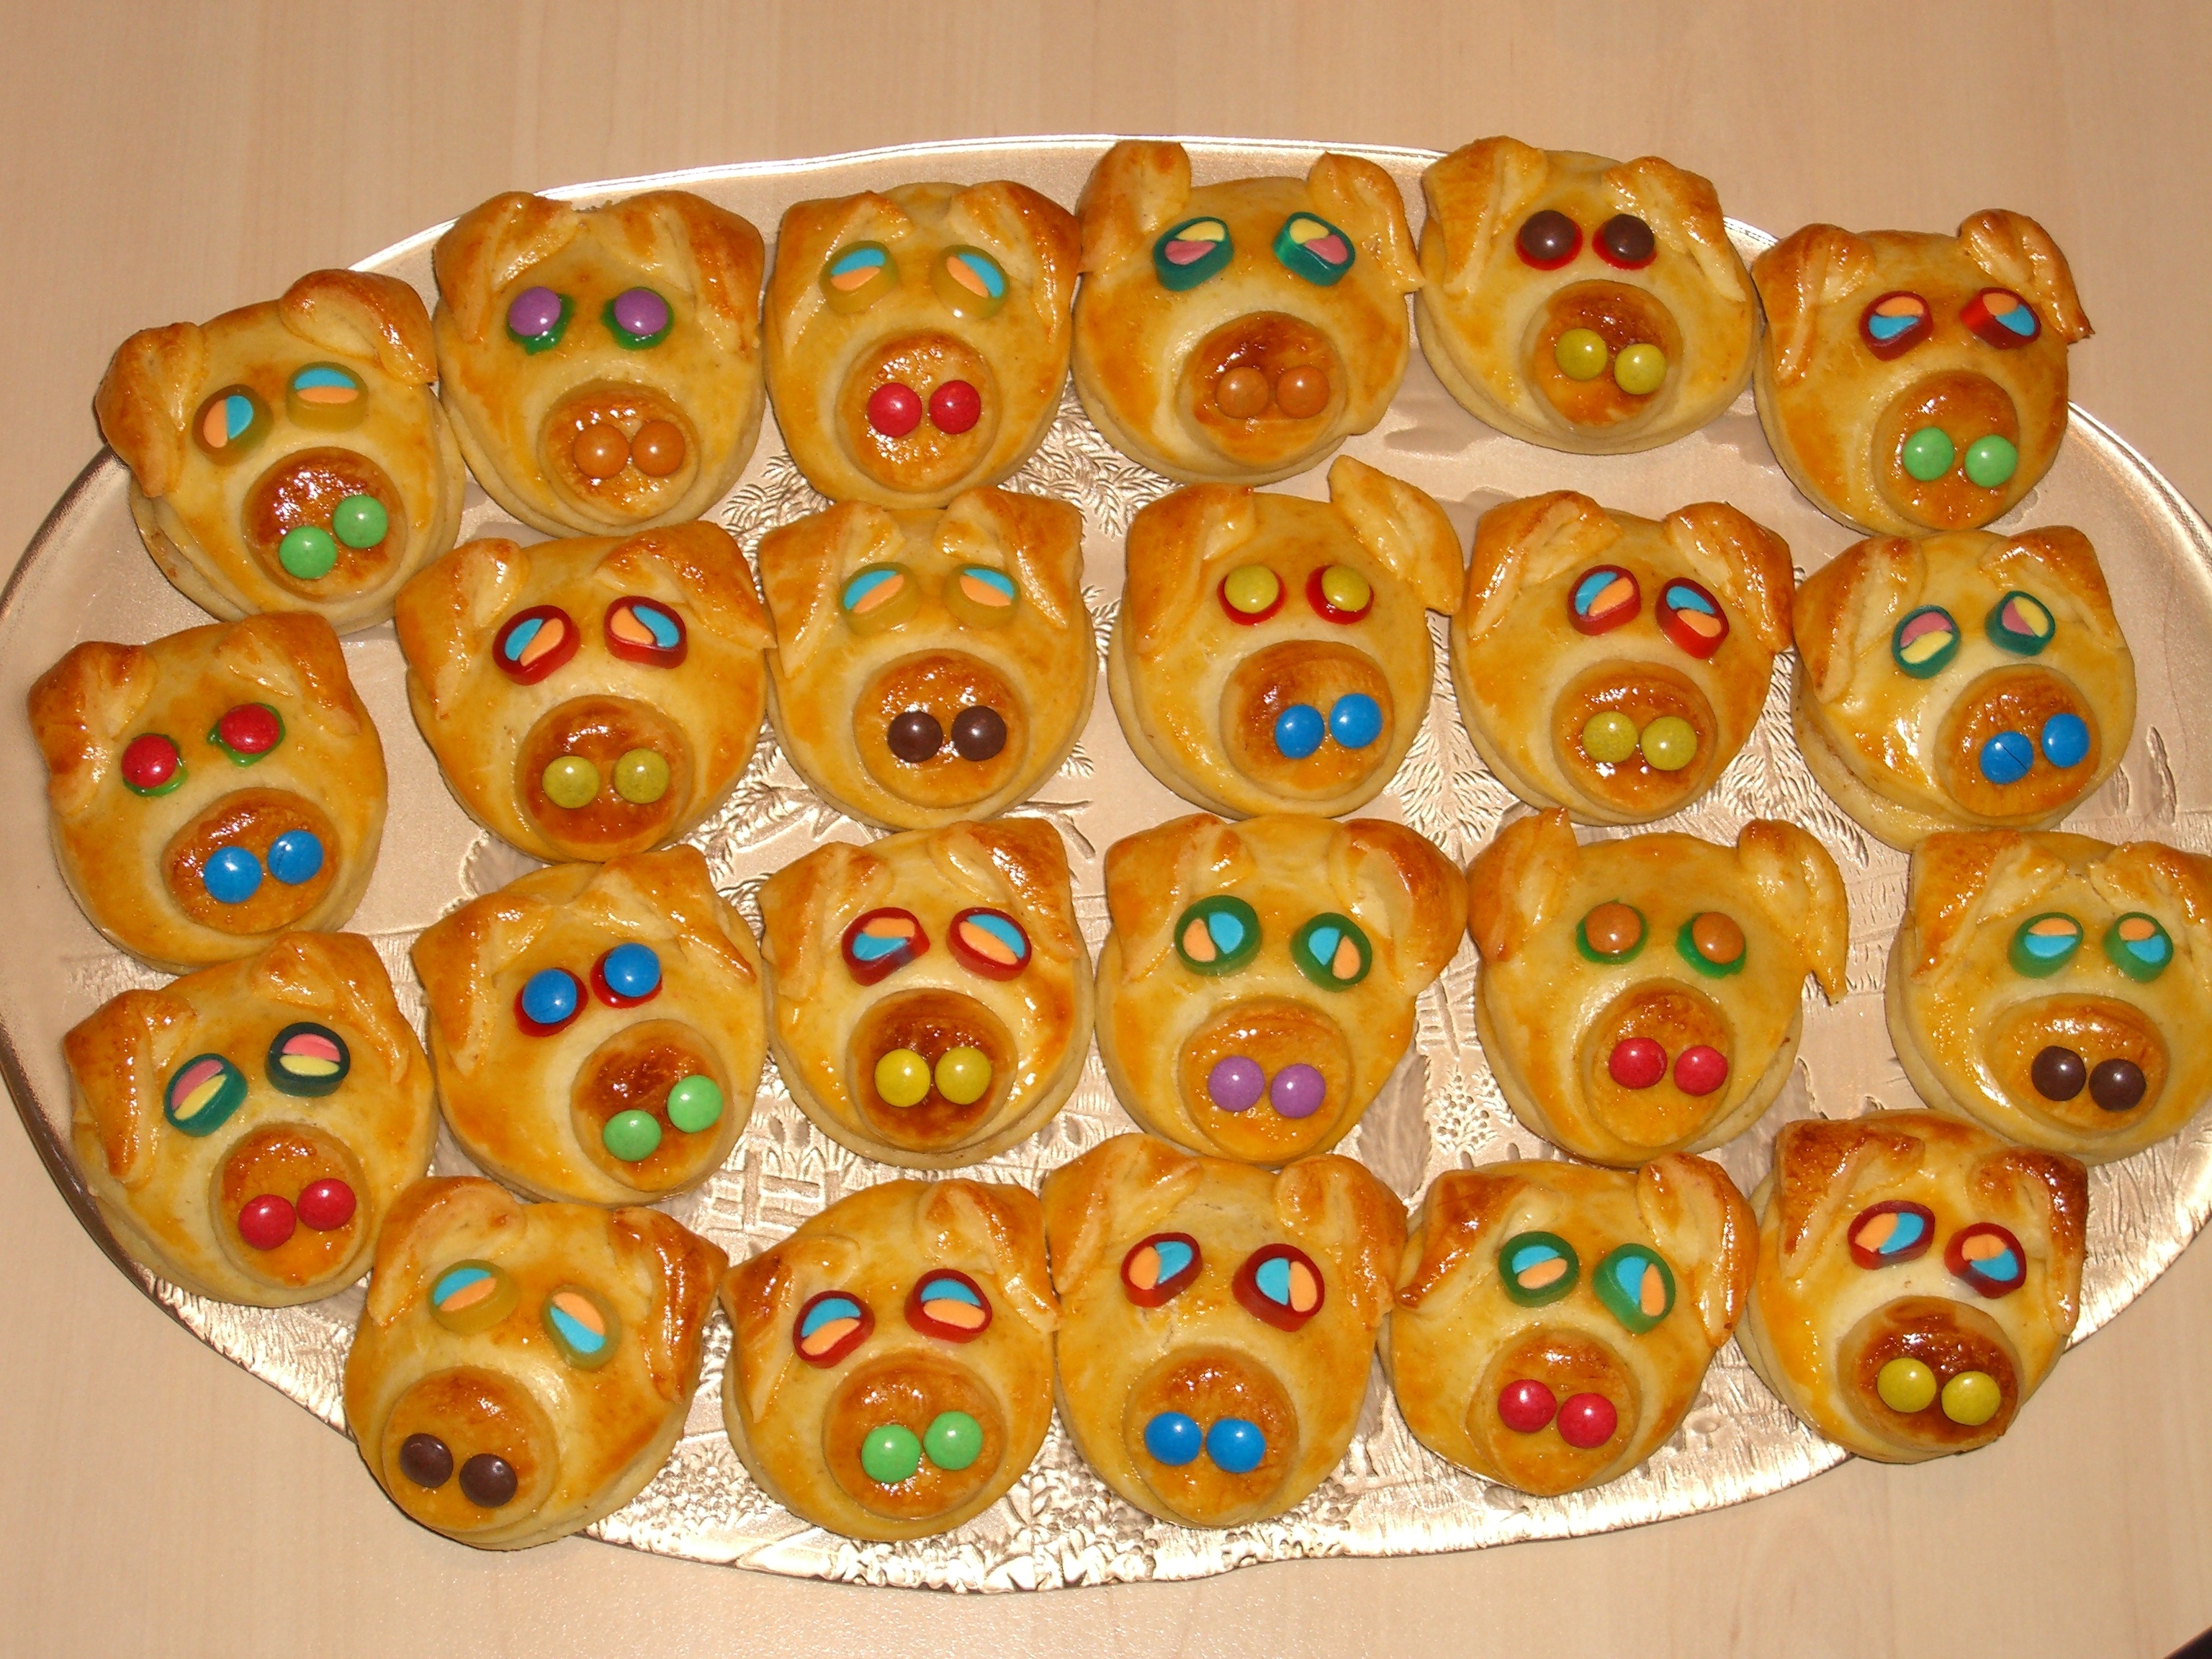
sweet, dish, food, baking, dessert, cuisine, cake, bake, pastries, piglet, icing, baked goods, danish pastry, snack food, petit four